M16 rifle

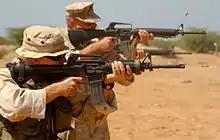
M4A1 and two M16A2s being fired by U.S. Marines during a live fire exercise

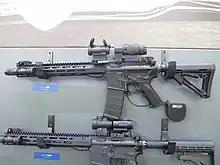
Colt M5 displayed at IDEX 2023

Adopted in July 1997, the M16A4 is the fourth generation of the M16 series. It is equipped with a removable carrying handle and Picatinny rail for mounting optics and other ancillary devices. The M16A4 rear aperture sights are adjustable from up to , where the further similar M16A2 iron sights line can reach up to . The introduction of the Picatinny rail required the use of a higher F-marked front sight base to raise the post. The FN M16A4, with safe/semi/three-round burst selective fire modes, became standard issue for the U.S. Marine Corps.